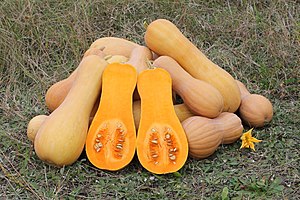
Tre Søstre / Tre Søstre Afgrøderne
Tre Søstre er de tre vigtigste afgrøder i Amerika: majs, squash og klatrende bønner, dyrket sammen i symbiose af Amerikas oprindelige folkeslag.